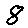
Label: 8